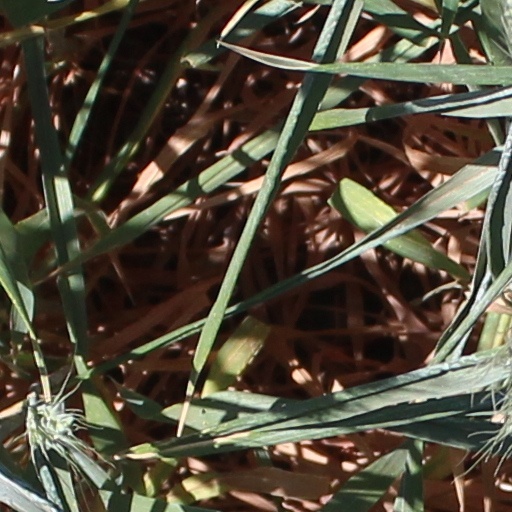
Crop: wheat